Curtis Taylor (American football)

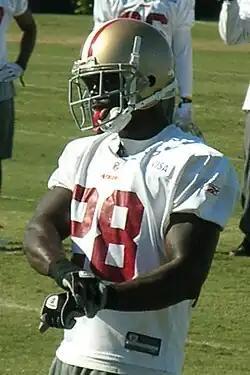
Taylor at 49ers training camp in August 2010

Curtis Trishton Taylor (born July 13, 1985) is an American former professional football safety who was selected by the San Francisco 49ers in the seventh round of the 2009 NFL draft. He played college football at Louisiana State University (LSU). He played high school football at Frankliinton High School in Franklinton, Louisiana.